William Molson

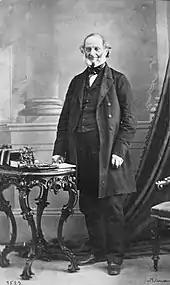
William Molson

William Molson (November 5, 1793 – February 18, 1875) was a Canadian politician, entrepreneur and philanthropist. He was the founder and President of Molson Bank, which was in 1925 absorbed by the Bank of Montreal. He was the son of the founder of the Molson family dynasty in Canadian business.